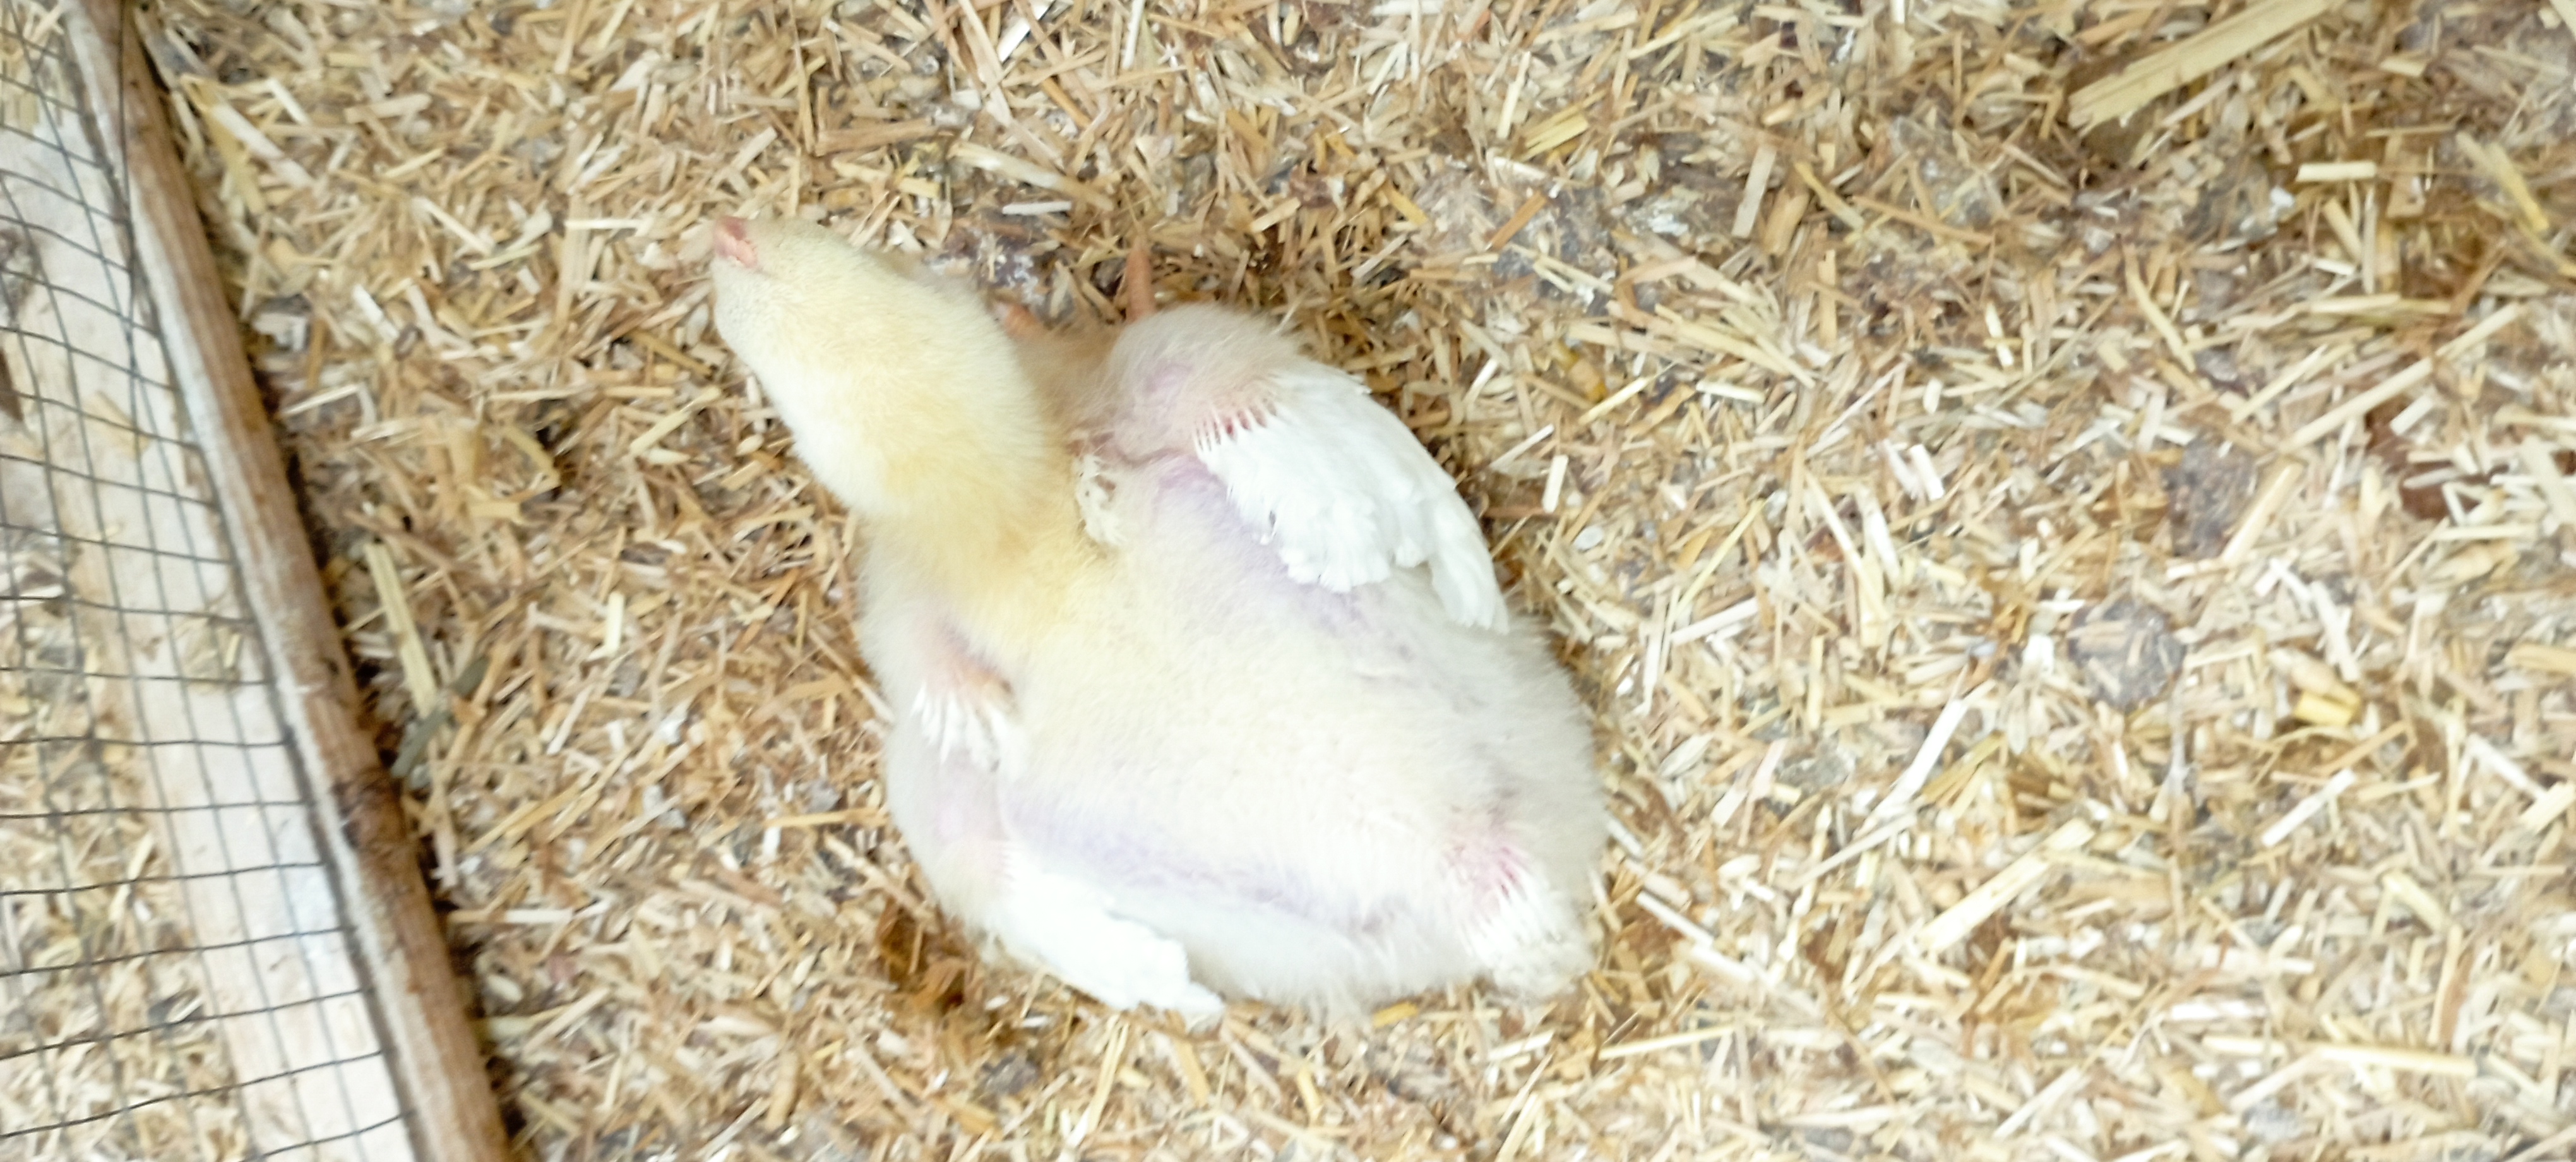
Weight: 550 g